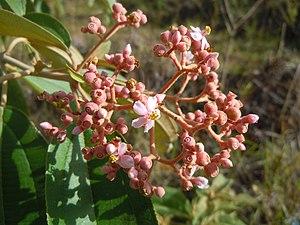
Conostegia xalapensis à Vinales
Conostegia xalapensis est une espèce d'arbustes du genre Conostegia de la famille des Melastomataceae, originaire d'Amérique Centrale
Conostegia est un genre de plantes de la famille des Melastomataceae originaire d'Amérique Centrale.